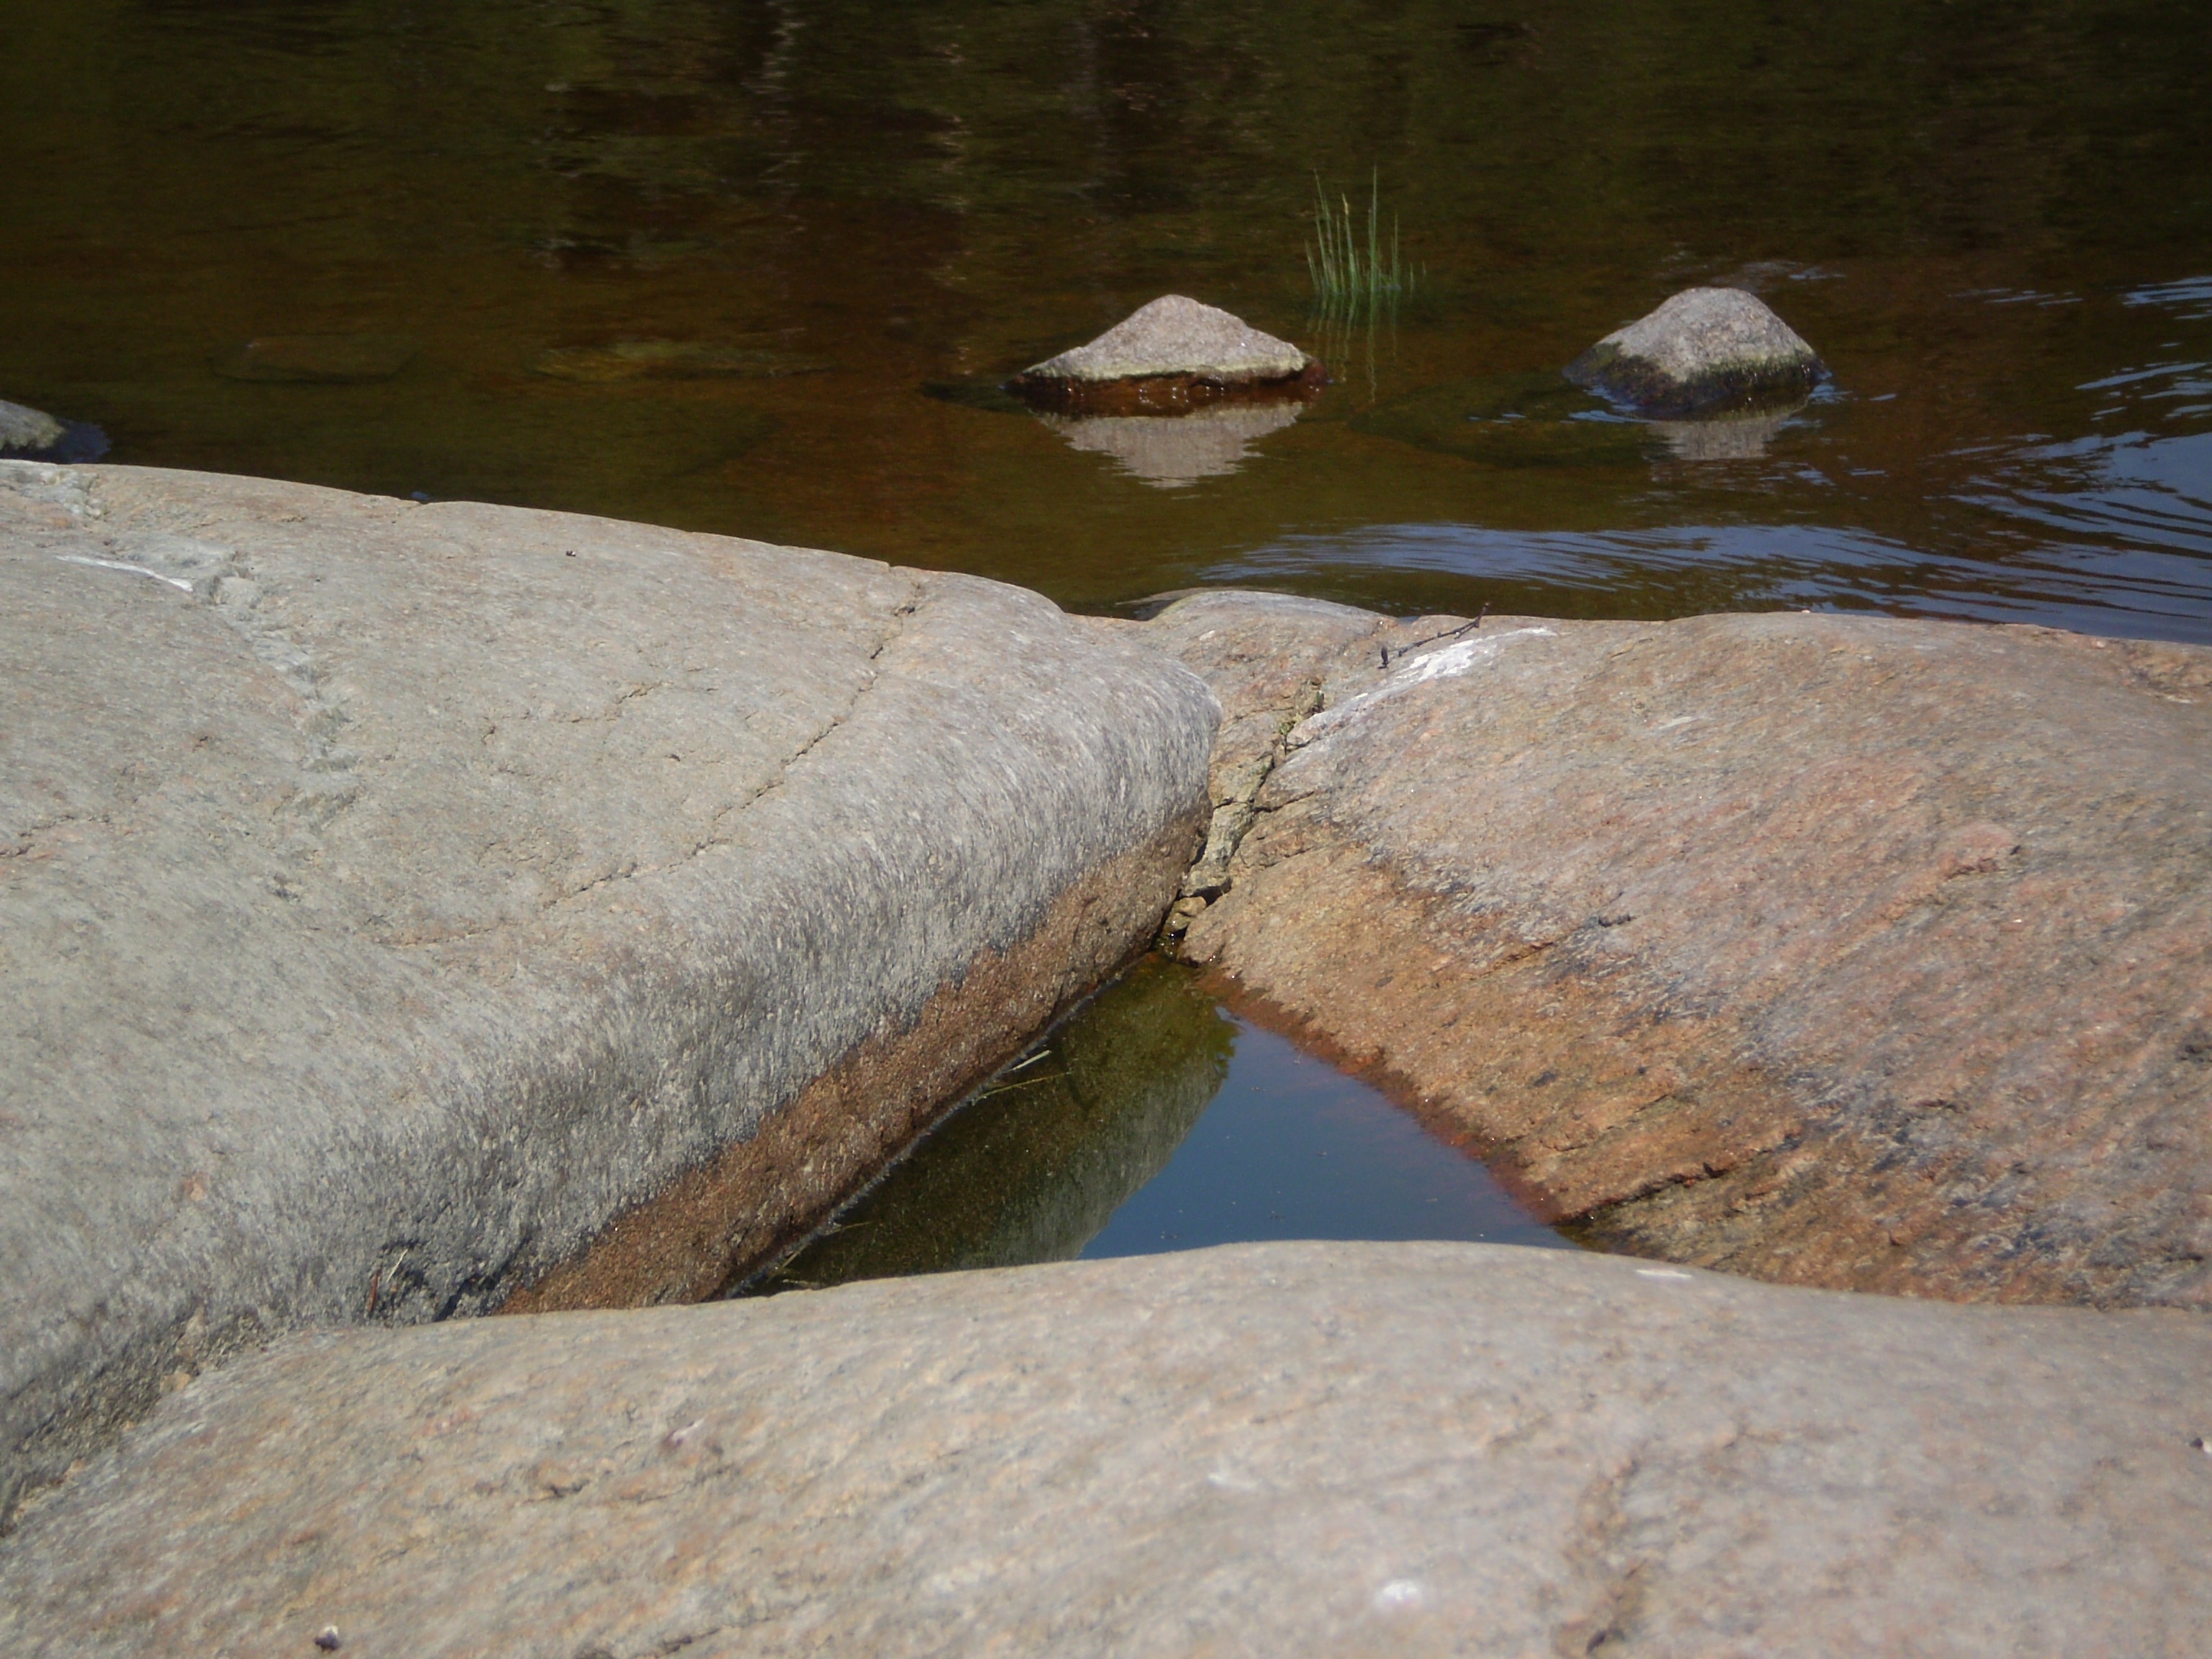
sea, water, rock, lake, river, pond, stream, reflection, dust, reservoir, material, waterway, stones, crevice